Celle

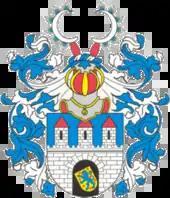
The armorial achievement of the town of Celle

Blazoning: "Azure, a castle, triple-towered, embattled above the port, all argent, masoned sable, the port sable, the towers roofed gules. The port charged with a lion rampant azure surrounded by seven hearts gules on an inescutcheon bendwise or."